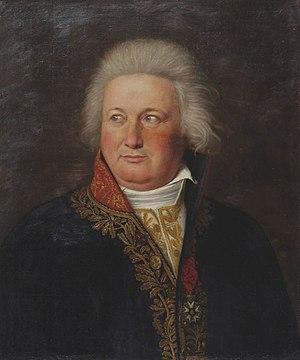
Jean-Pierre Lacombe-Saint-Michel
Cet article dresse la liste des présidents du Sénat français et des chambres assimilées.
Jean-Pierre Lacombe-Saint-Michel, né le 5 mars 1753 et mort le 27 janvier 1812 au château de Saint-Michel-de-Vax, est un général français de la Révolution et de l’Empire.